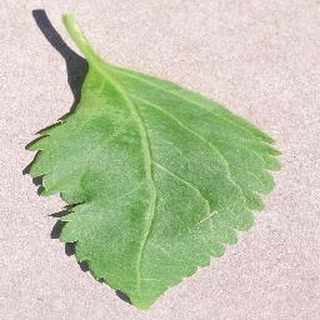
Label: healthy_cherry